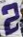
Number: 2